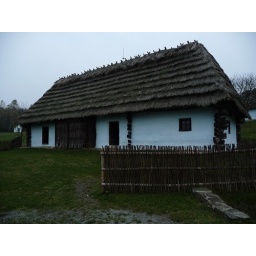
This Traditional Ruthenian wooden building is part of the Museum of Ukraine-Ruthenian Culture in Svidnik